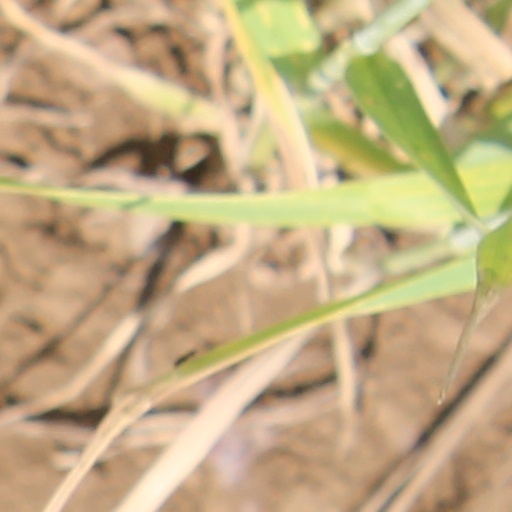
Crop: wheat